Valkyrie

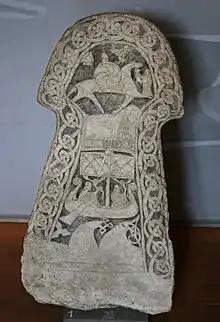
The picture stone Lilbjärs III, showing a helmeted woman receiving a man with a horn of mead. On picture stones, the recurring motif of a woman receiving a man with a horn is generally interpreted as a dead man being received by a valkyrie at Valhalla.

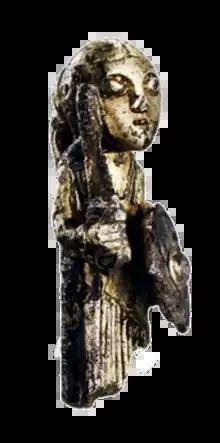
The "valkyrie from Hårby", silver-gilt figurine depicting a female figure with a sword and shield, often interpreted to be a valkyrie.

In Norse mythology, a valkyrie ( or ; from ) is one of a host of female figures who guide souls of the dead to the god Odin's hall Valhalla. There, the deceased warriors become ('single fighters' or 'once fighters'). When the are not preparing for the cataclysmic events of Ragnarök, the valkyries bear them mead. Valkyries also appear as lovers of heroes and other mortals, where they are sometimes described as the daughters of royalty, sometimes accompanied by ravens and sometimes connected to swans or horses.